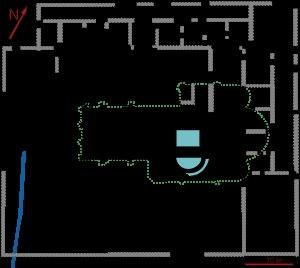
Le site archéologique de Jublains est un ensemble de vestiges, datés principalement de l'époque romaine, présents sur le territoire de l'actuelle commune française de Jublains, située dans le département de la Mayenne.